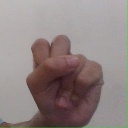
अक्षर: स